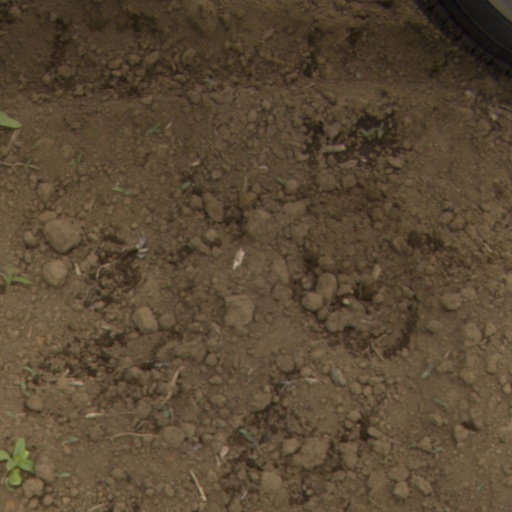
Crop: Jerusalem artichoke